Royal Naval Minewatching Service

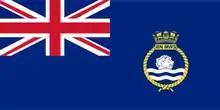
Ensign of Royal Naval Mine Watching Service, 1954–1962

The Royal Naval Mine Watching Service was a civilian organisation formed in 1952 as part of the auxiliary forces of the British Naval Service.